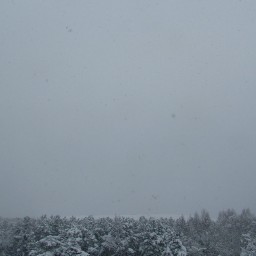
Cloud type: Nimbostratus (Ns)